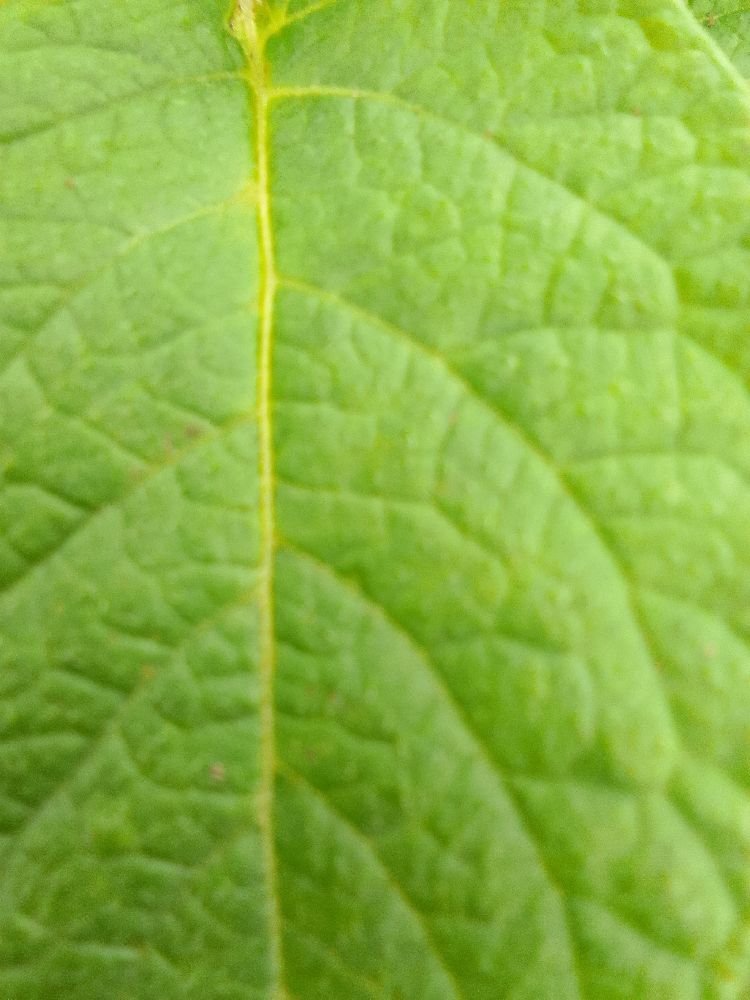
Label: Healthy